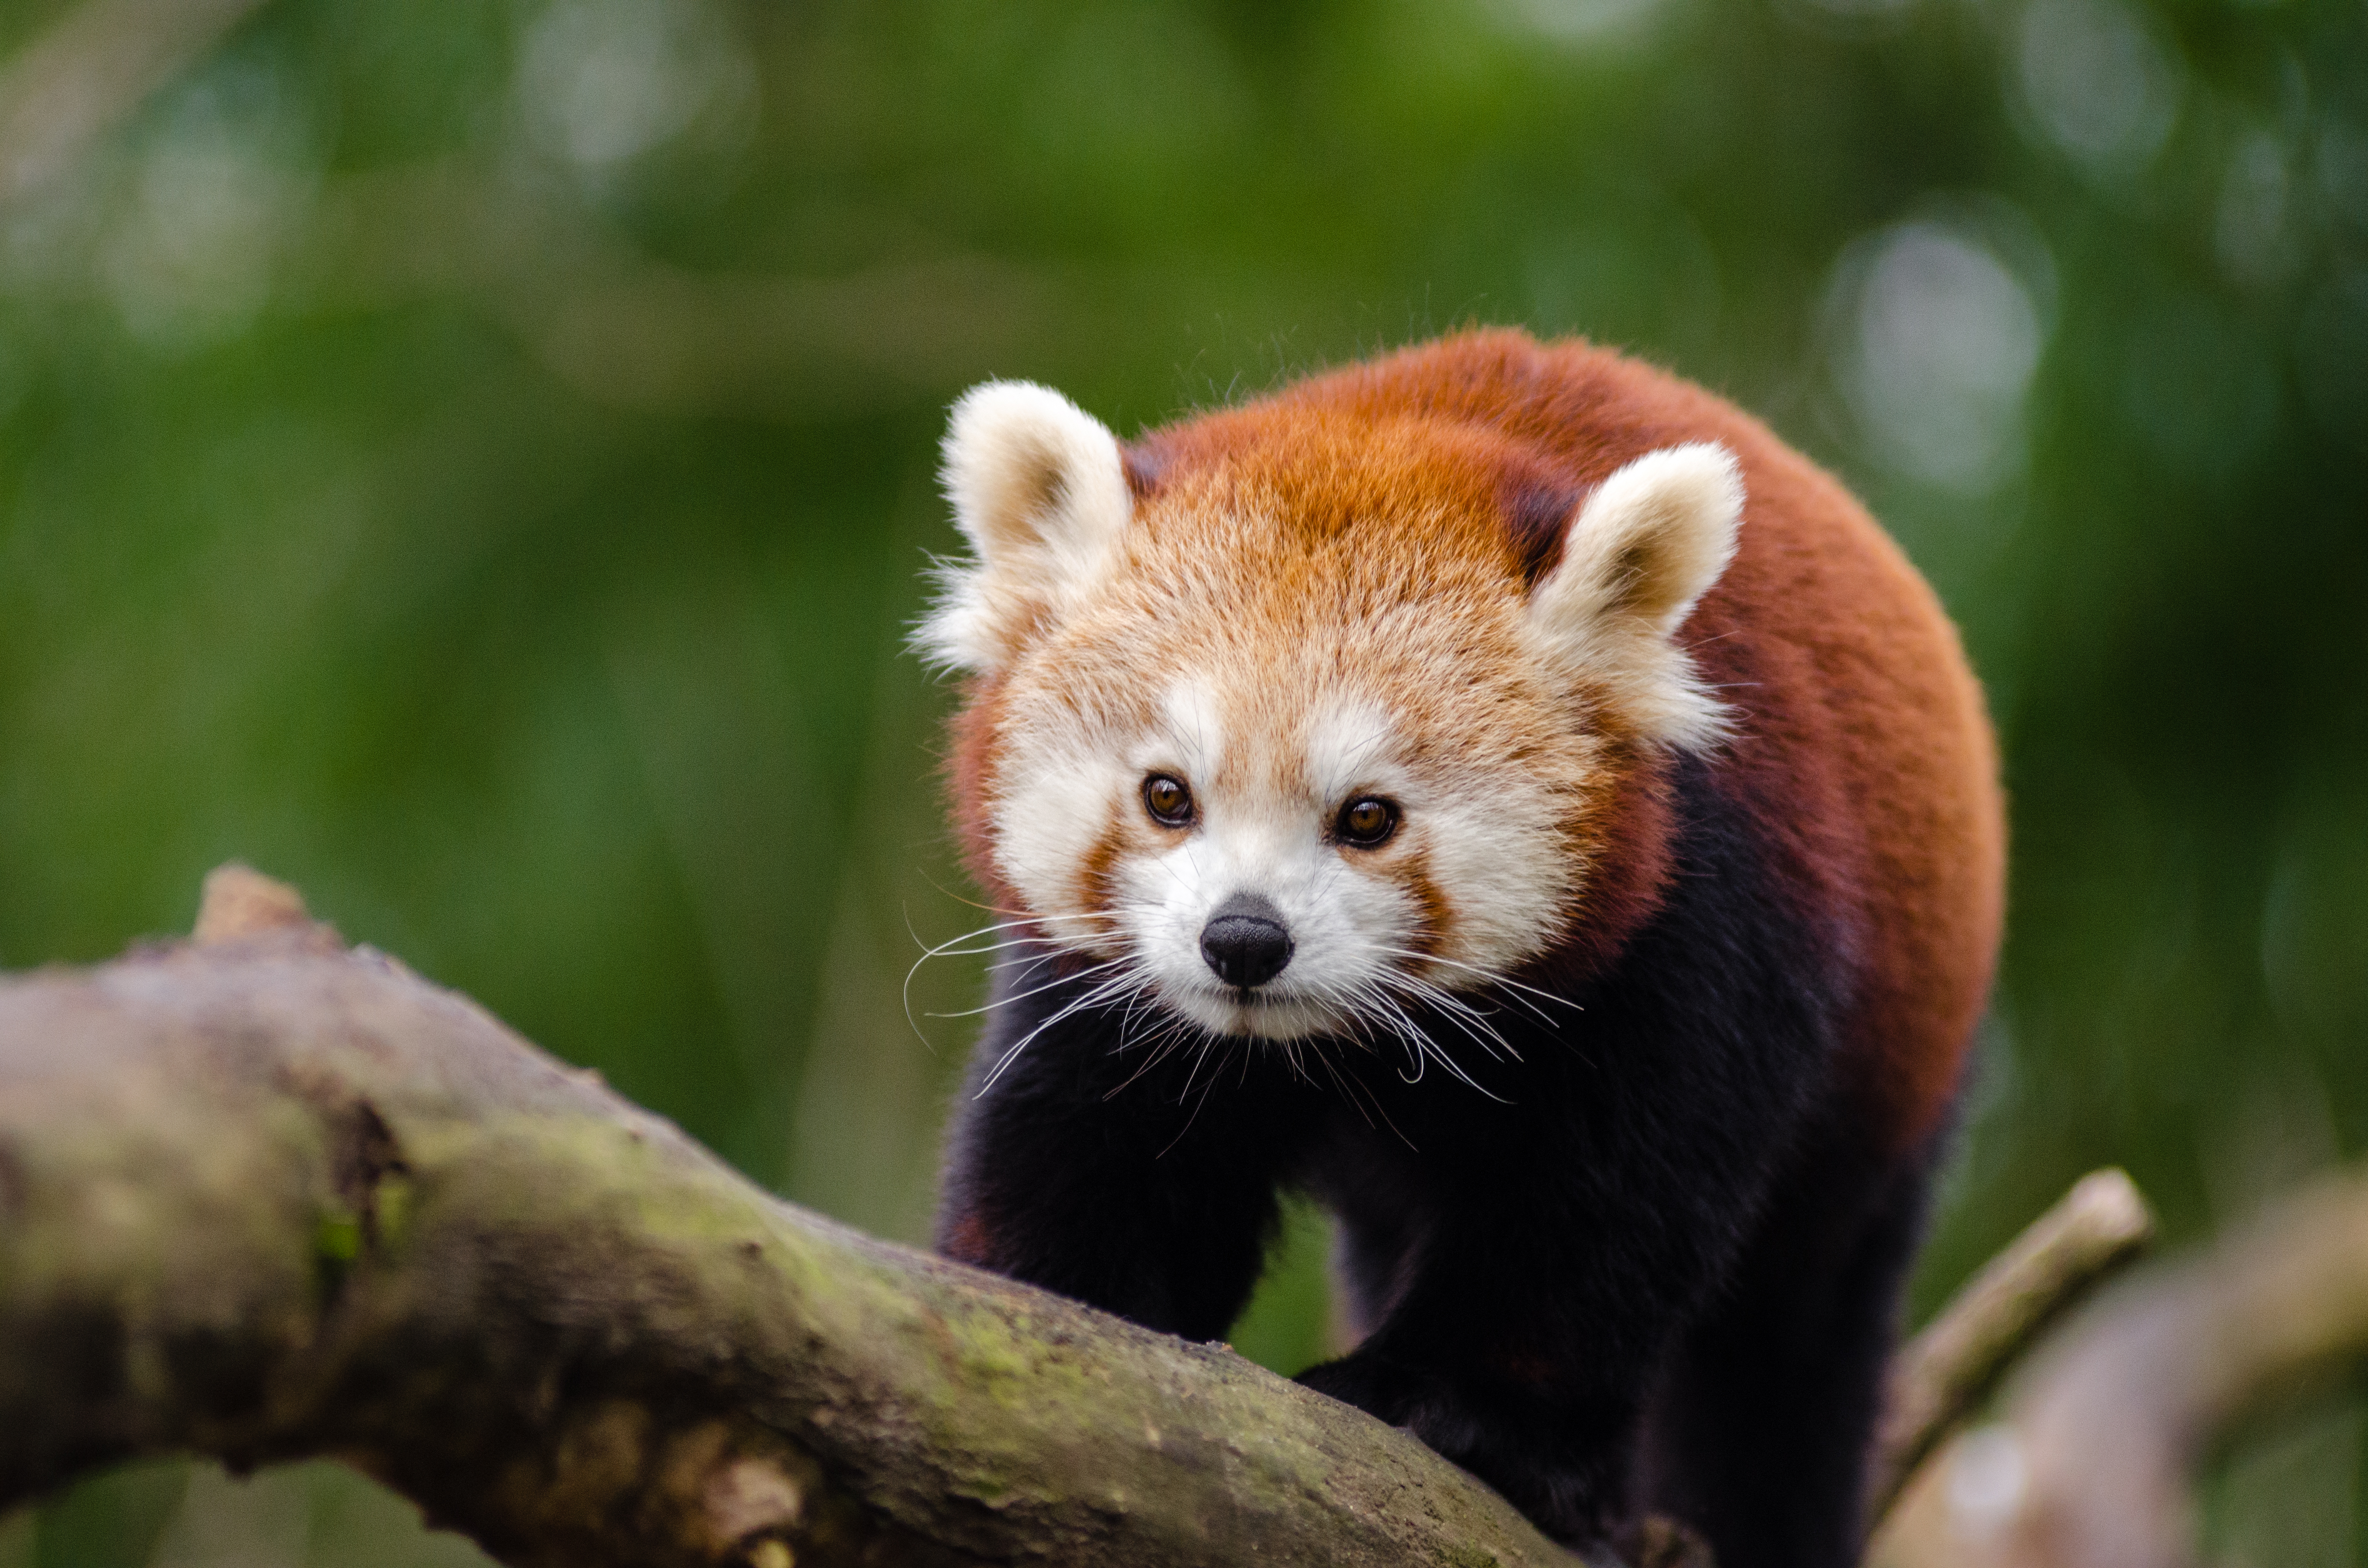
tree, nature, cold, winter, bokeh, vintage, sweet, feet, animal, cute, female, wildlife, zoo, fur, orange, young, green, high, red, foot, mammal, nikon, fauna, red panda, panda, 2015, face, nose, paw, tail, animals, ears, endangered, vertebrate, germany, deutschland, natur, paws, tier, iso, fell, gesicht, baum, adorable, bamboo, d7000, roter, kleiner, niedlich, sues, suess, species, bedrohte, tierart, tierpark, weiblich, jungtier, jung, ohren, schwanz, nase, bedroht, ailurus, fulgens, mozilla, firefox, wochenende, weekend, kalt, gr n, sus, dog breed group